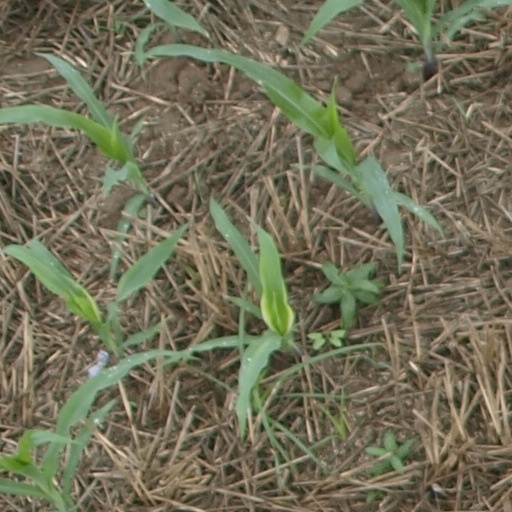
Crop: maize; corn